Question: Please indicate a possible affordance area of fork that can be used for holding
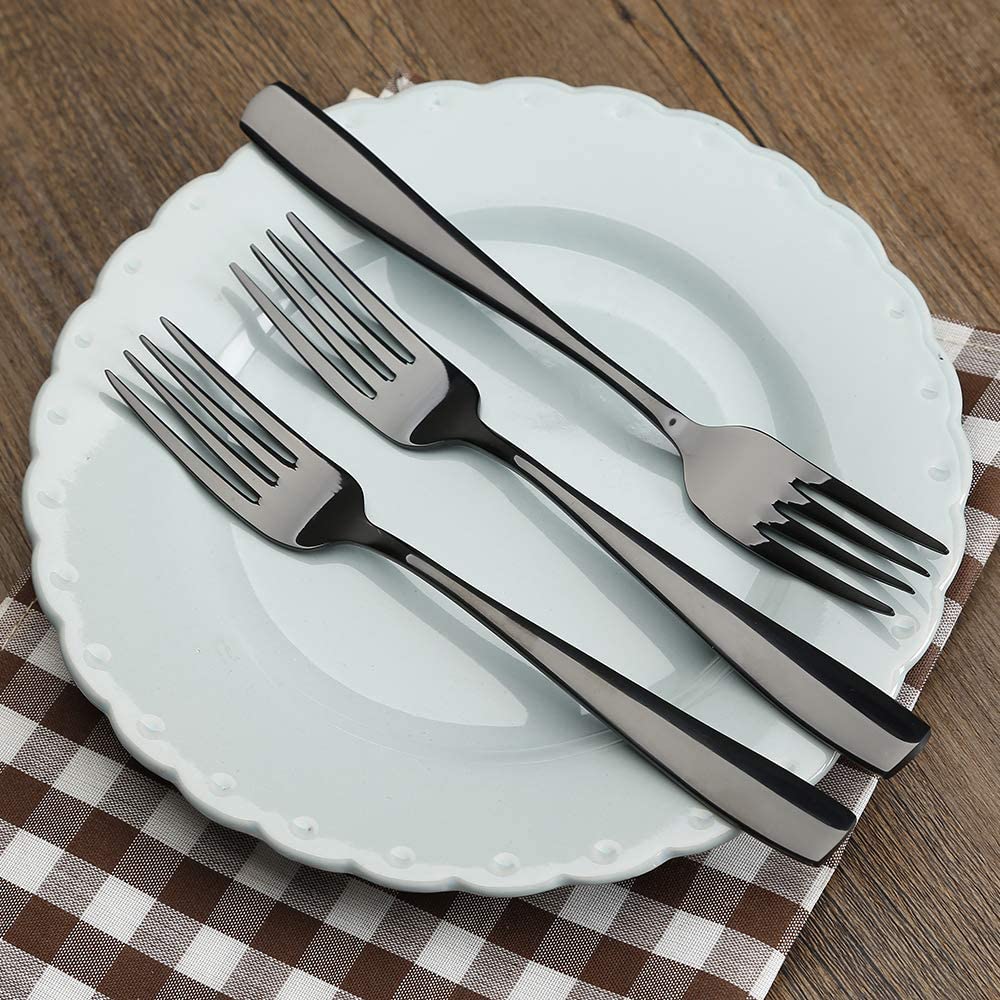
Answer: [638.47, 707.995, 851.68, 849.363]